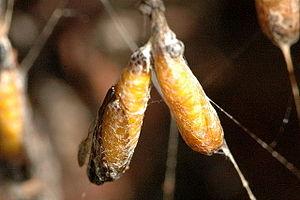
L'Hyponomeute du fusain est une espèce de papillons de la famille des Yponomeutidae, qui fait partie du groupe des teignes.
Yponomeuta padella, l'Hyponomeute du cerisier, est un petit papillon de nuit du groupe des teignes, de la famille des Yponomeutidae.